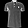
Label: T - shirt / top